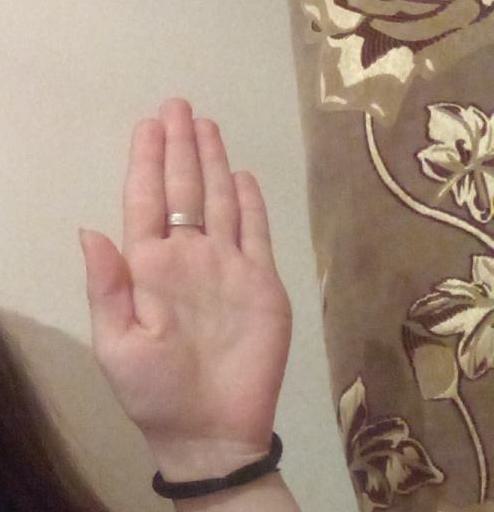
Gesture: stop